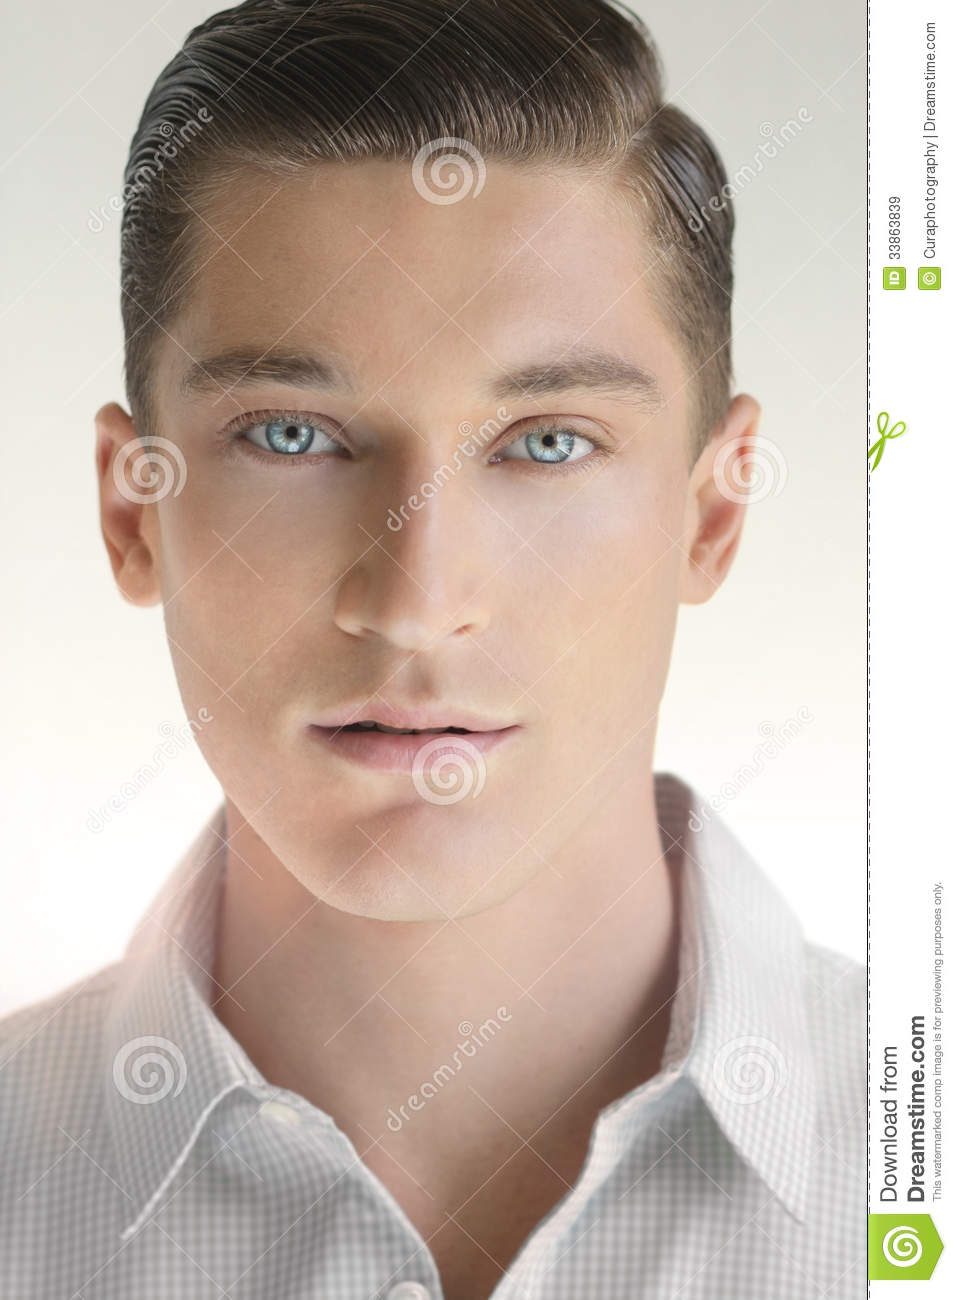
Label: Colored